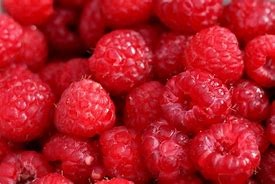
Label: raspberry